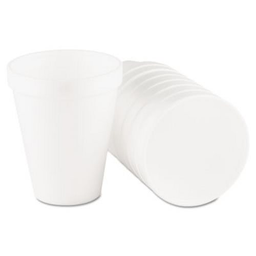
Label: paper